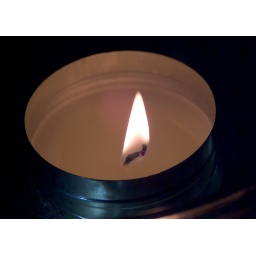
Scented candle floating in a bowl of water